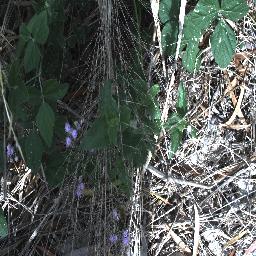
Label: siam_weed